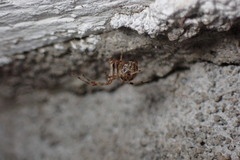
Species: Parasteatoda_tepidariorum